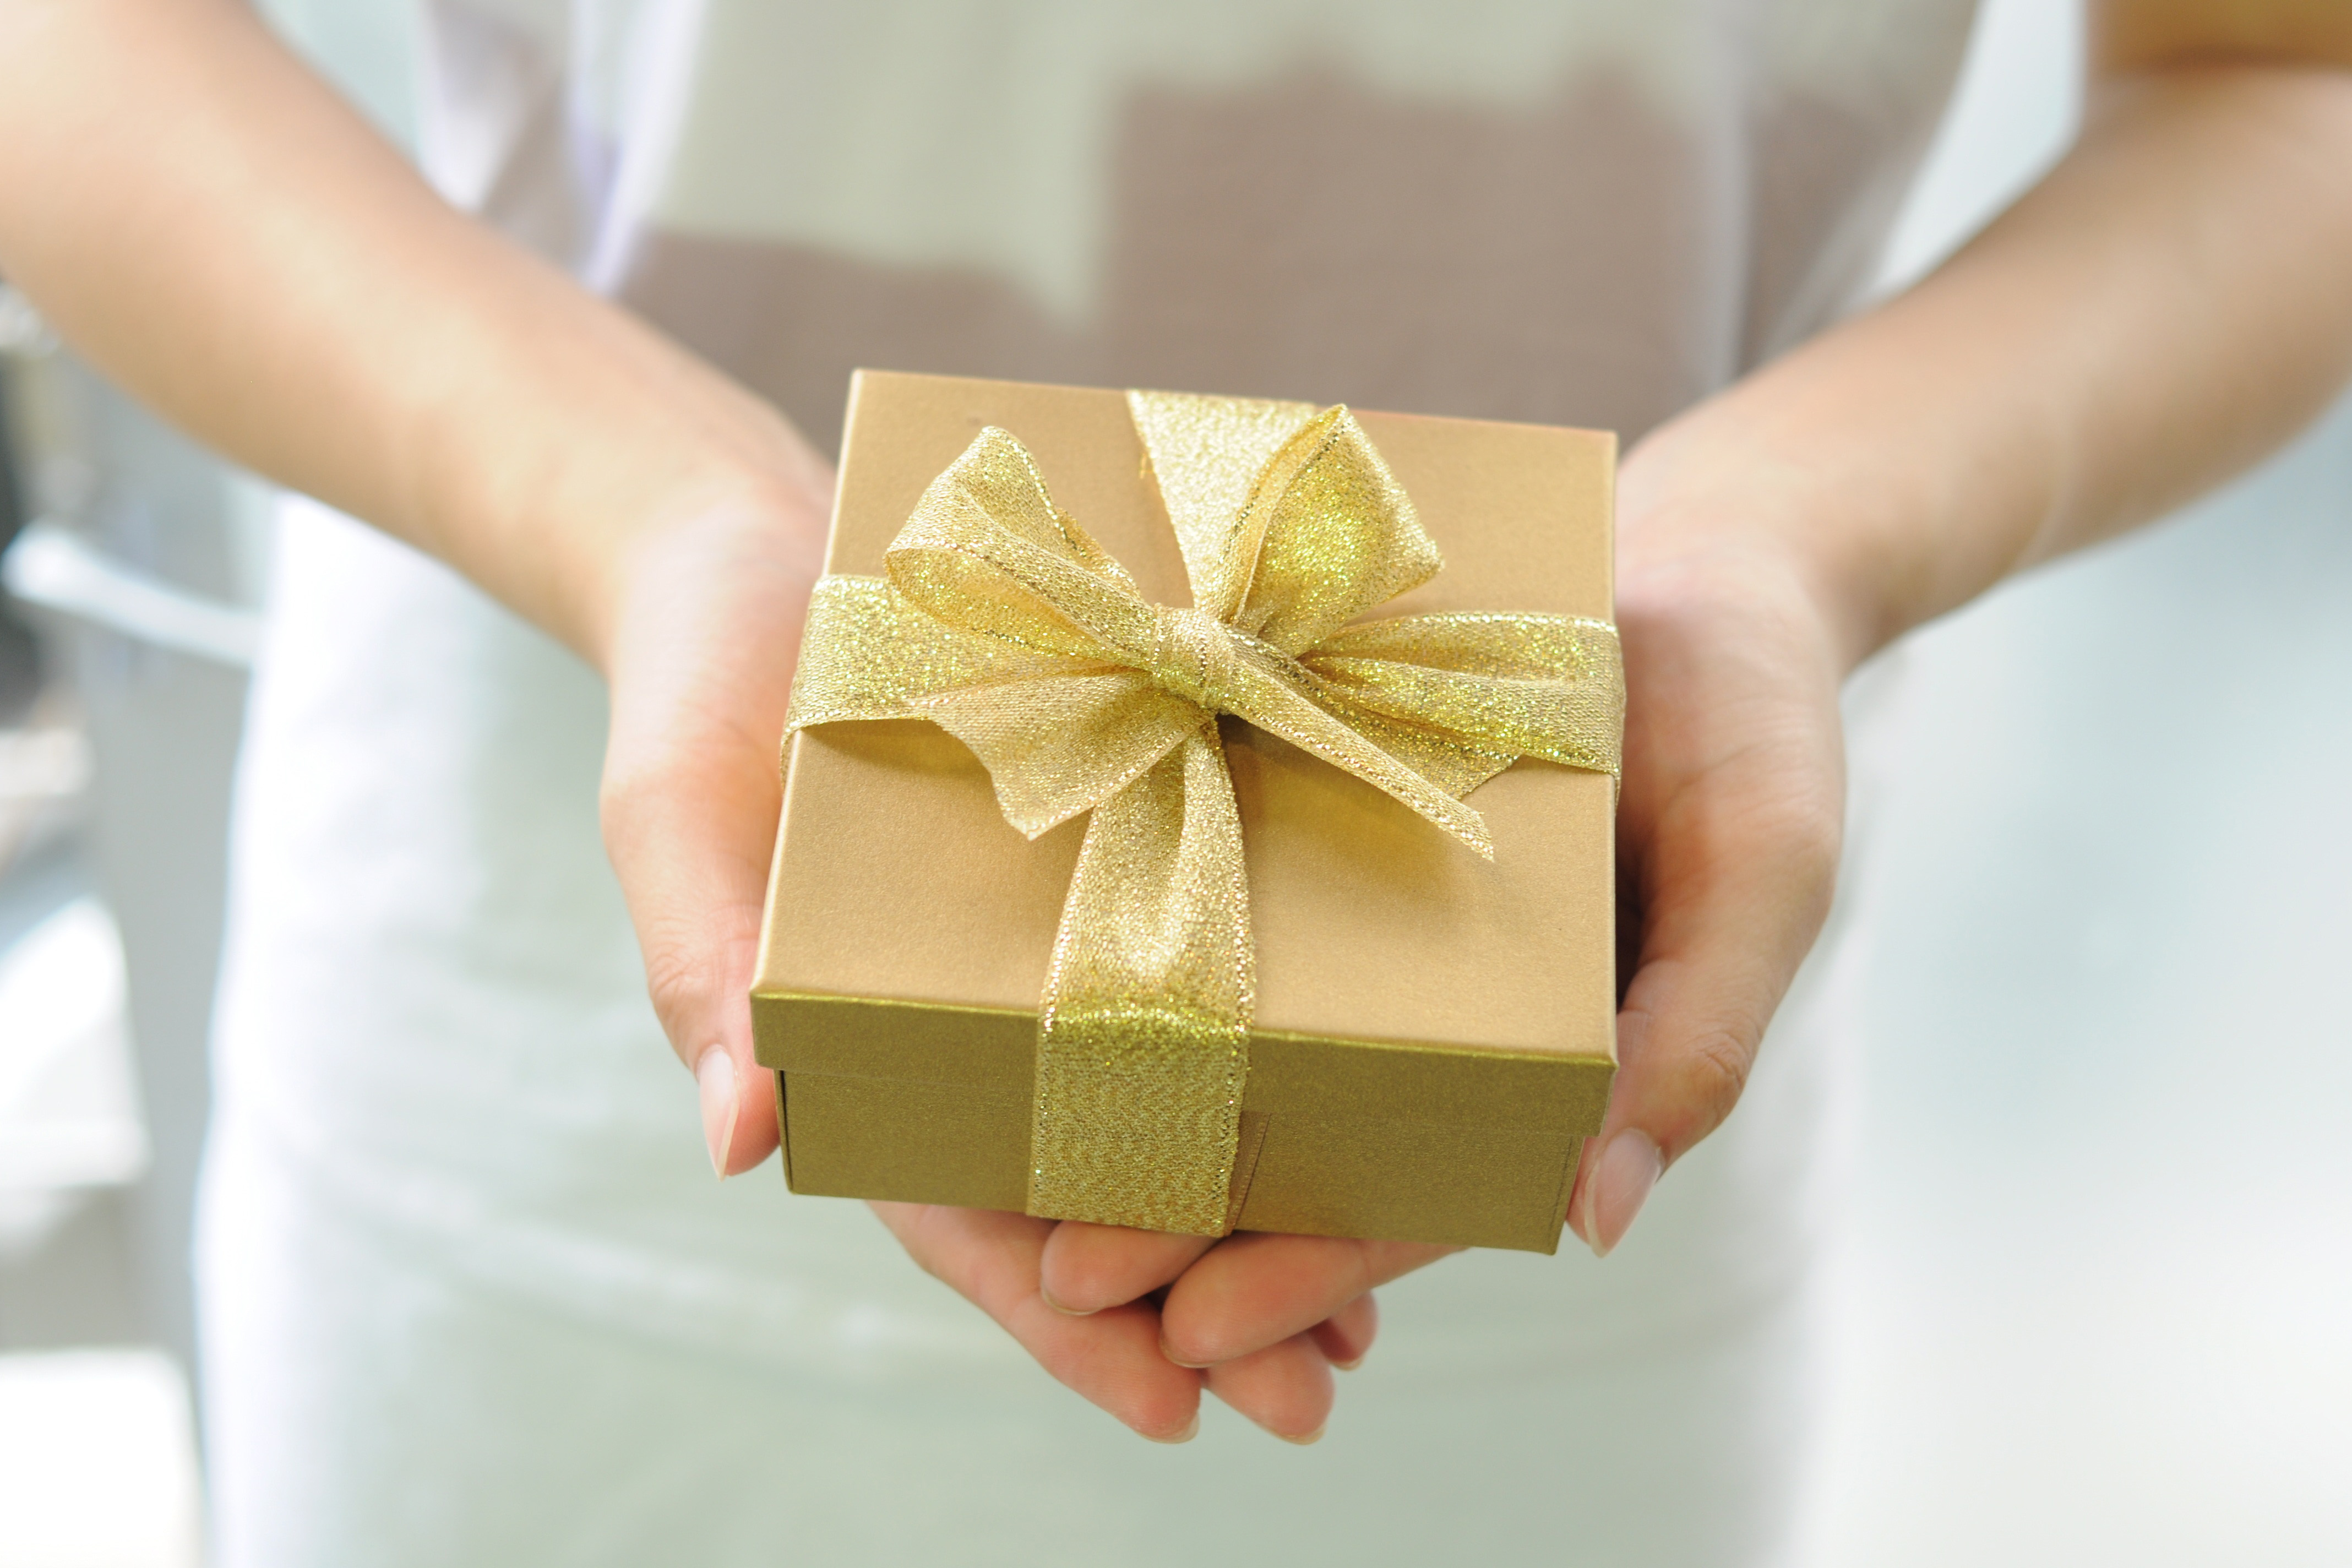
present, box, gift wrapping, ribbon, yellow, party favor, wedding favors, hand, paper, packaging and labeling, paper product, fashion accessory, wedding ceremony supply